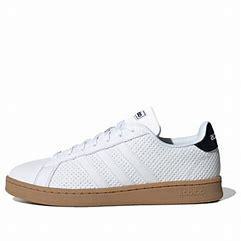
Brand: adidas
Model: neo Adidas NEO Grand Court